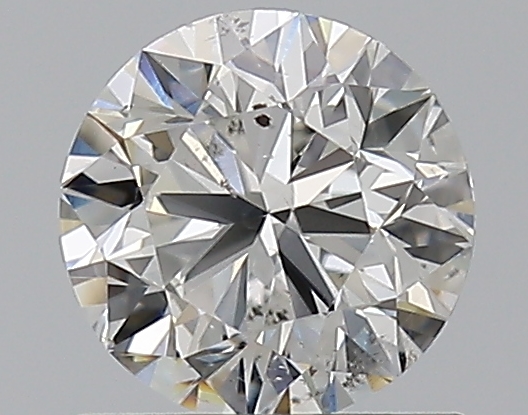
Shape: round
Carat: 0.8
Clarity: SI1
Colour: G
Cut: VG
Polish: EX
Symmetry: VG
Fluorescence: N
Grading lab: GIA
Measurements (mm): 5.78 x 5.82 x 3.71